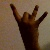
The image shows a hand gesture representing the number 8 in Indian Sign Language.